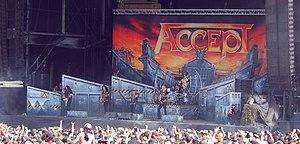
Accept au Hellfest 2018
Accept est un groupe de heavy metal allemand, originaire de Solingen. Il est fondé par le chanteur Udo Dirkschneider et par le guitariste Michael Wagener. Le groupe débute sous le nom de Band X, en 1968, avant de prendre le nom d'Accept, en 1971. Il ne commence une carrière professionnelle qu'à la fin des années 1970. Le groupe se dissout et se reforme plusieurs fois ; dernièrement en 2009. Il est notamment reconnu pour avoir joué un rôle important dans l'essor du speed metal, avec leur chanson Fast as a Shark. L'album Balls to the Wall, sorti en 1983, est vu comme l'un des disques classiques de l'histoire du metal.